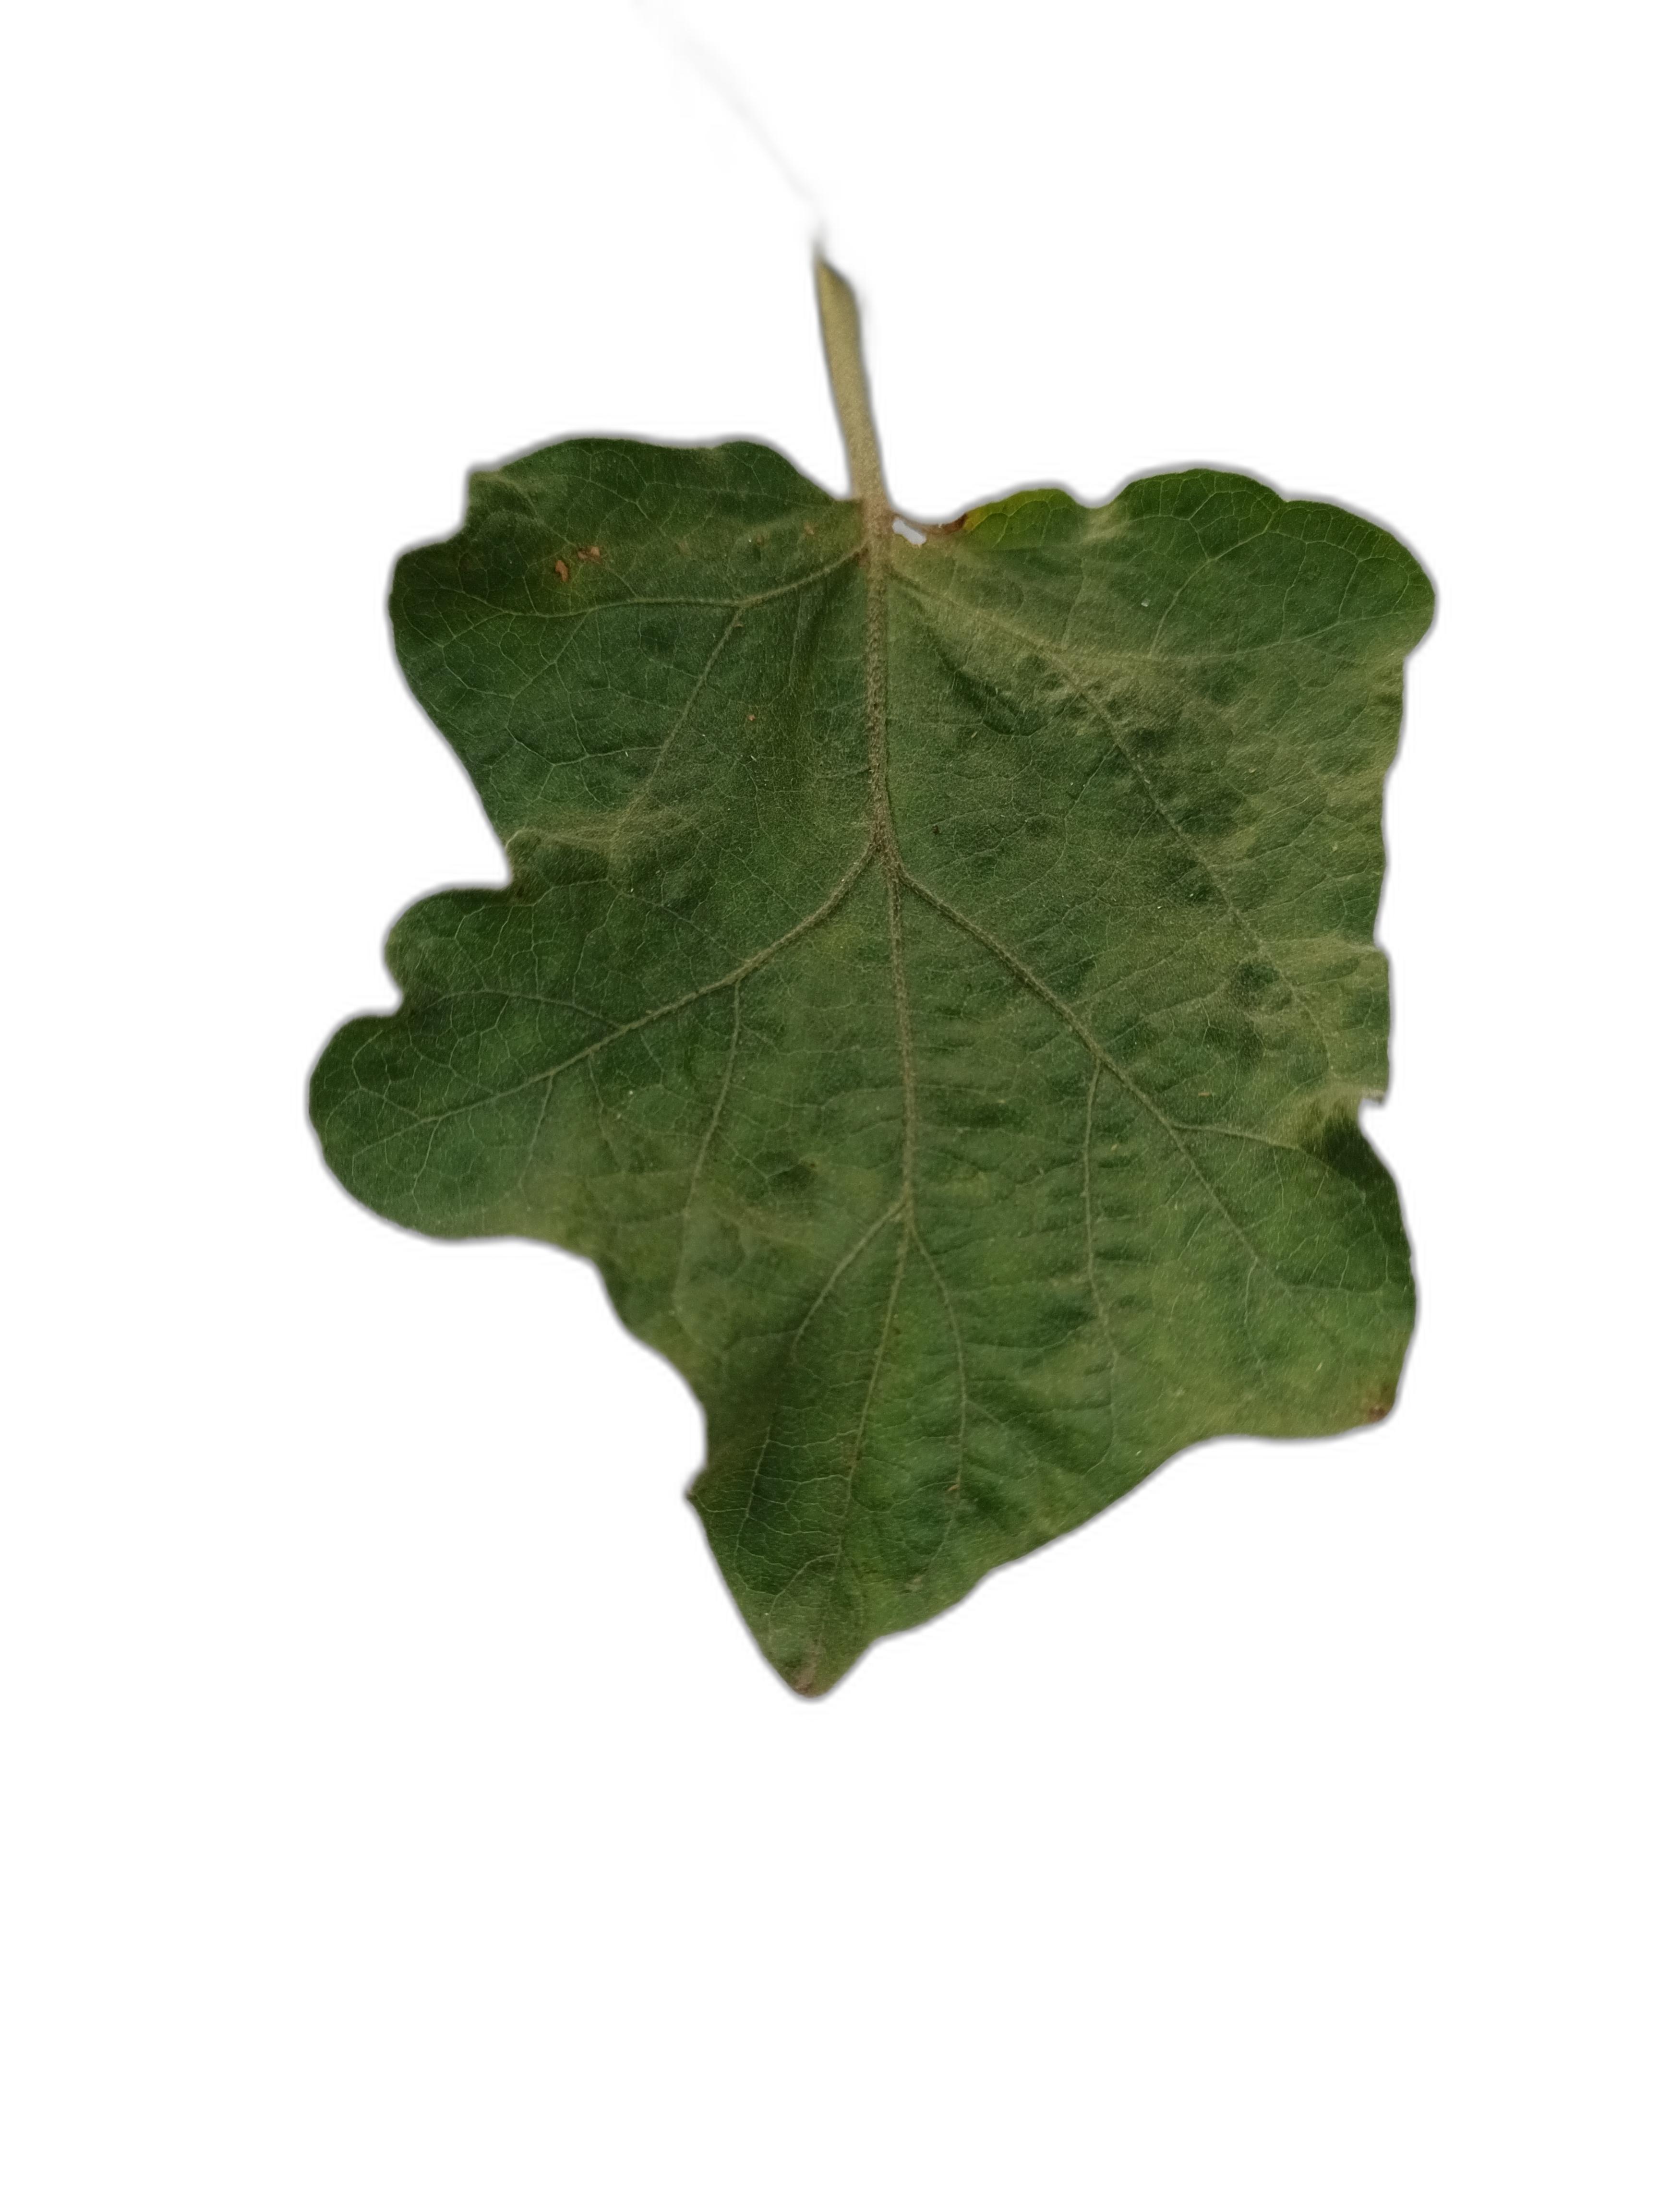
Label: Leaf Spot Disease